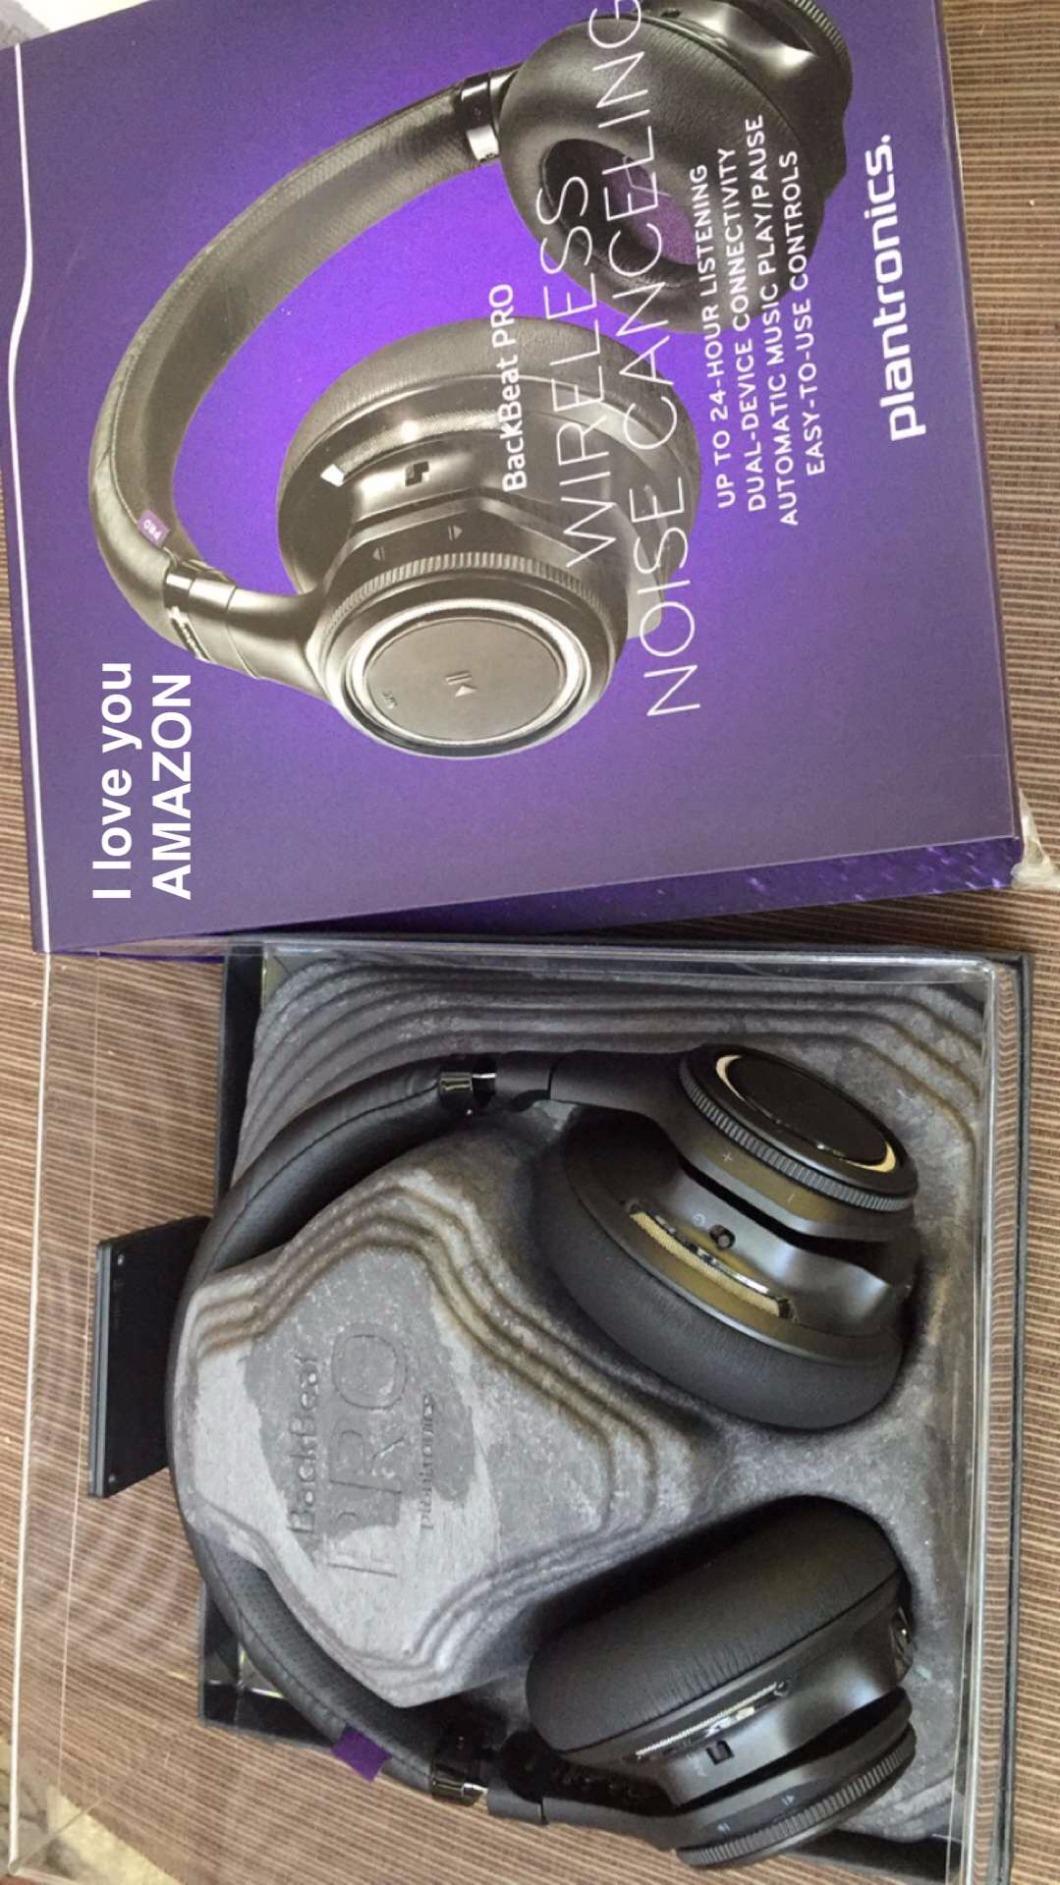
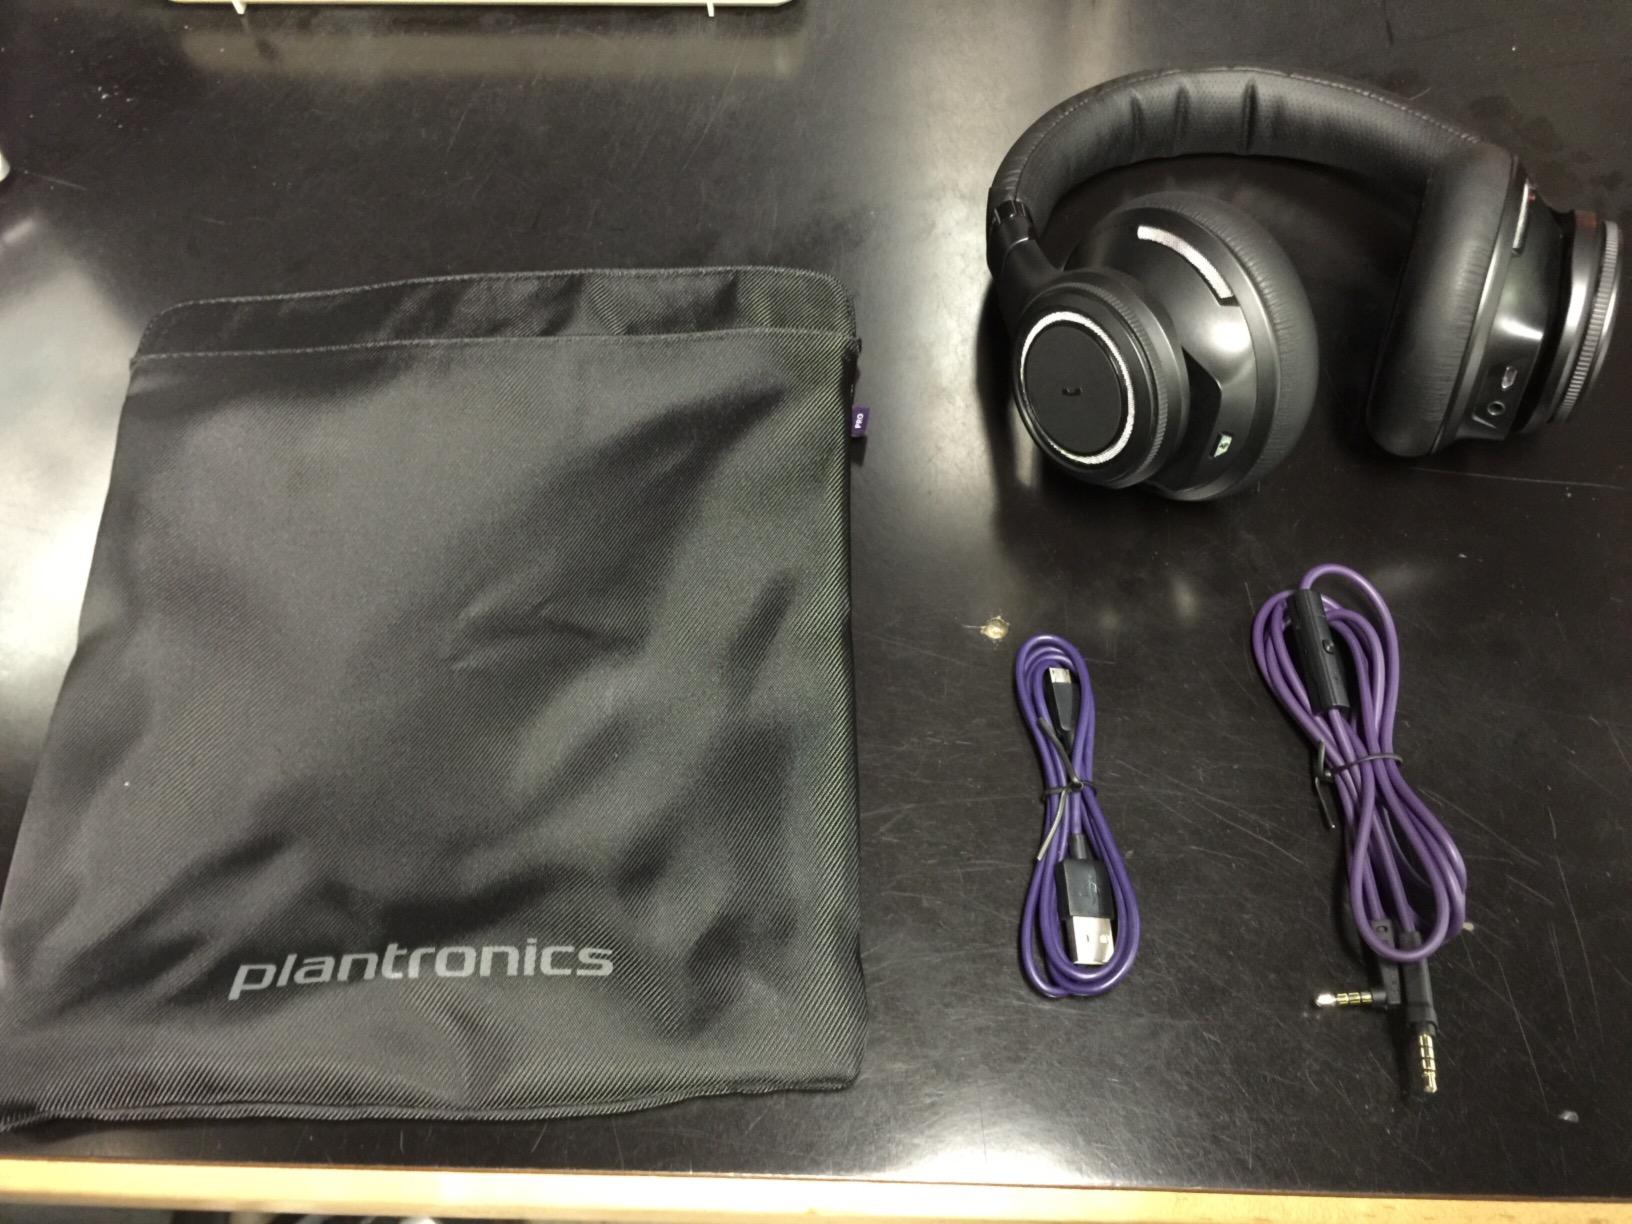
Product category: headphones
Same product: yes